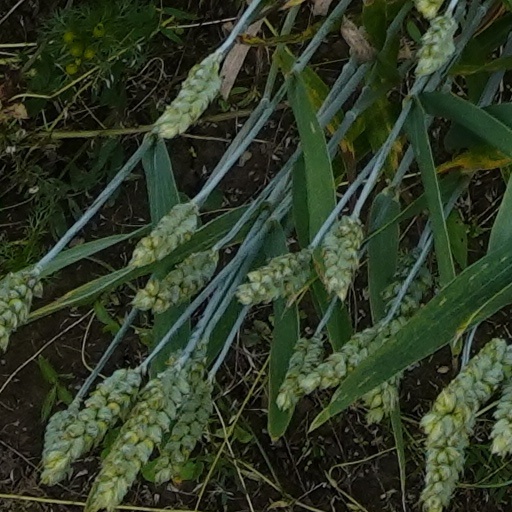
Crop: wheat